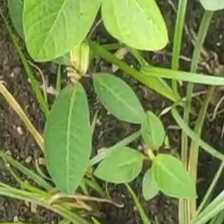
Weed species: Moti_dudhi(Euphorbia_geneculata_L)